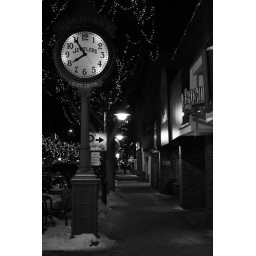
Downtown Traverse City in black and white